Mario Nudi

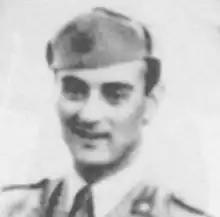

Mario Nudi (17 July 1912 – 28 April 1945) was an Italian soldier and police officer, the last commander of Benito Mussolini's personal bodyguard.